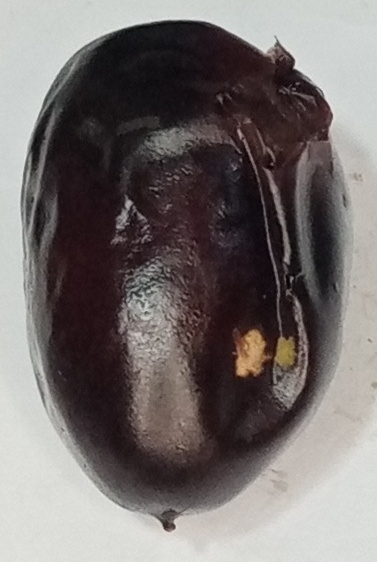
Variety: kupro
Size: large
Grade: grade-2